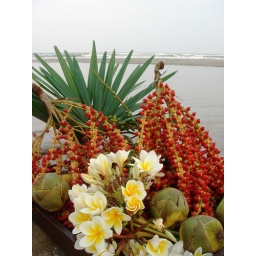
All these are fruit, flower and tree by the sea..